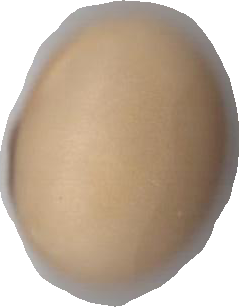
Variety: Anjasmoro